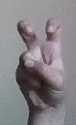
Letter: toot